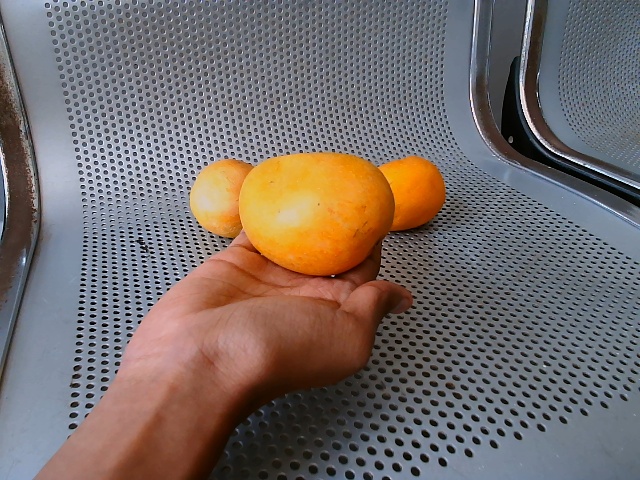
Label: Ripe_Mango